Giancarlo De Carlo

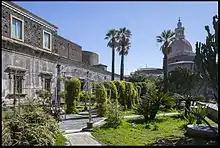
"Garden of Novices" (Monastery of San Nicolò l'Arena)

Giancarlo De Carlo was born in Genoa, Liguria in 1919 of a Tunisian father and Chilean mother. He enrolled at the Polytechnic University of Milan in 1939 and graduated with a degree in engineering in 1943. He then enlisted as a naval officer in World War II and served on a submarine support ship in the Mediterranean Sea. Following Italy's surrender to the Allied forces on 8 September 1943, he went into hiding, participating in the Italian Resistance through the Movement of Proletarian Unity alongside other Milanese architects such as Franco Albini. Later, De Carlo and fellow architect Giuseppe Pagano organized an anarchist-libertarian partisan group in Milan, the Matteotti Brigades.